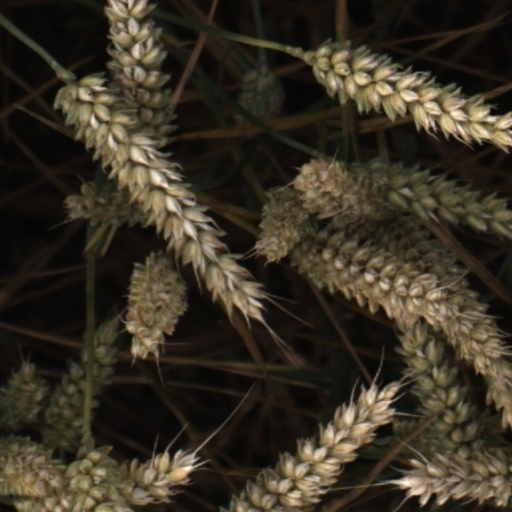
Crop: wheat